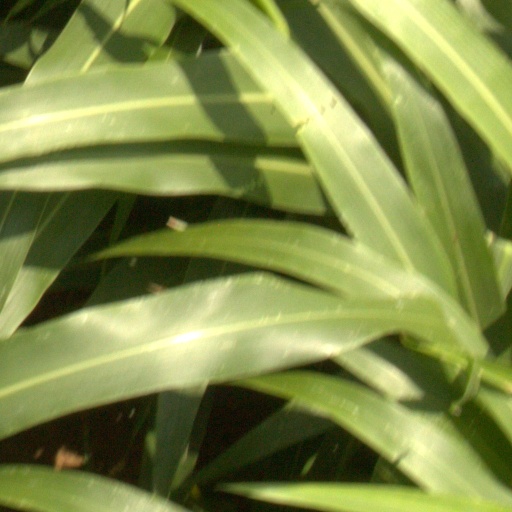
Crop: sorghum